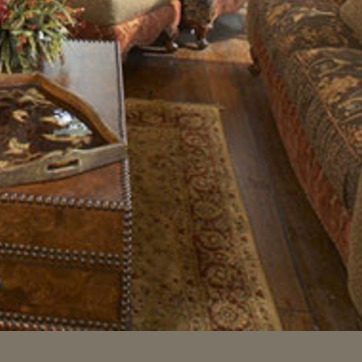
Material: carpet